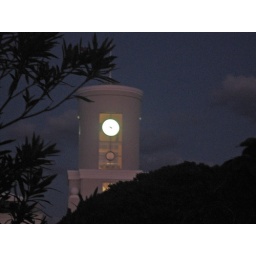
Ace headquarters clock tower in twilight, Bermuda - 1